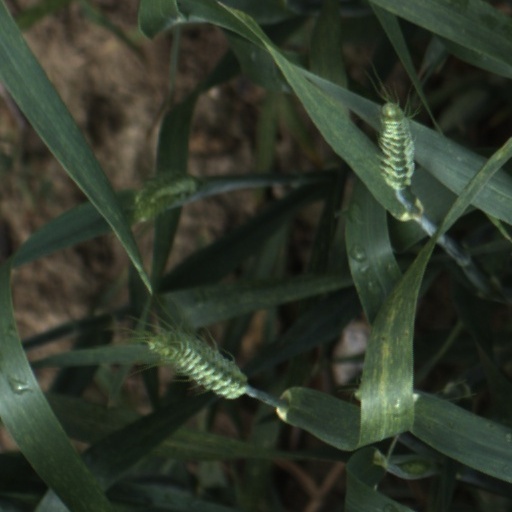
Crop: wheat